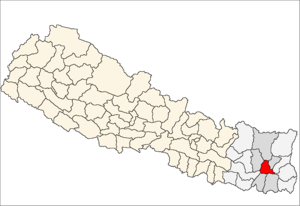
Le district de Dhankuta – en népalais : धनकुटा जिल्ला – est l'un des 75 districts du Népal. Il est rattaché à la zone de Koshi et à la région de développement Est. La population du district s'élevait à 163 412 habitants en 2011.